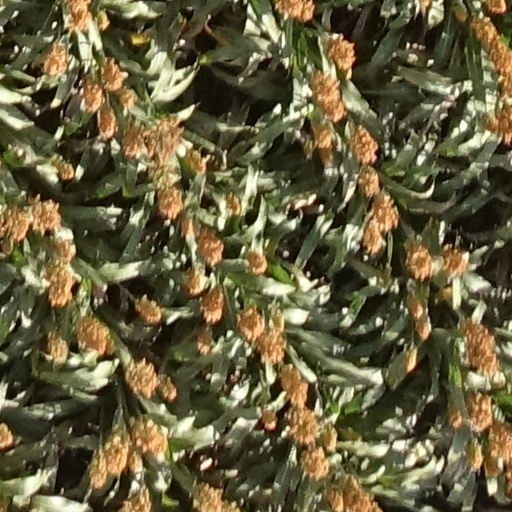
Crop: sorghum